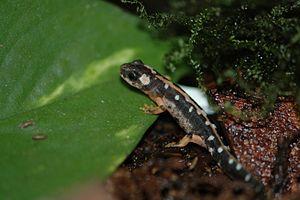
Neurergus kaiseri est une espèce d'urodèles de la famille des Salamandridae. Elle fait partie de la liste des 100 espèces les plus menacées au monde établie par l'UICN en 2012.